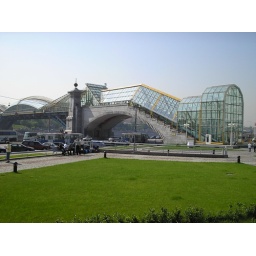
Kiev train station and the covered bridge over the Moscow river